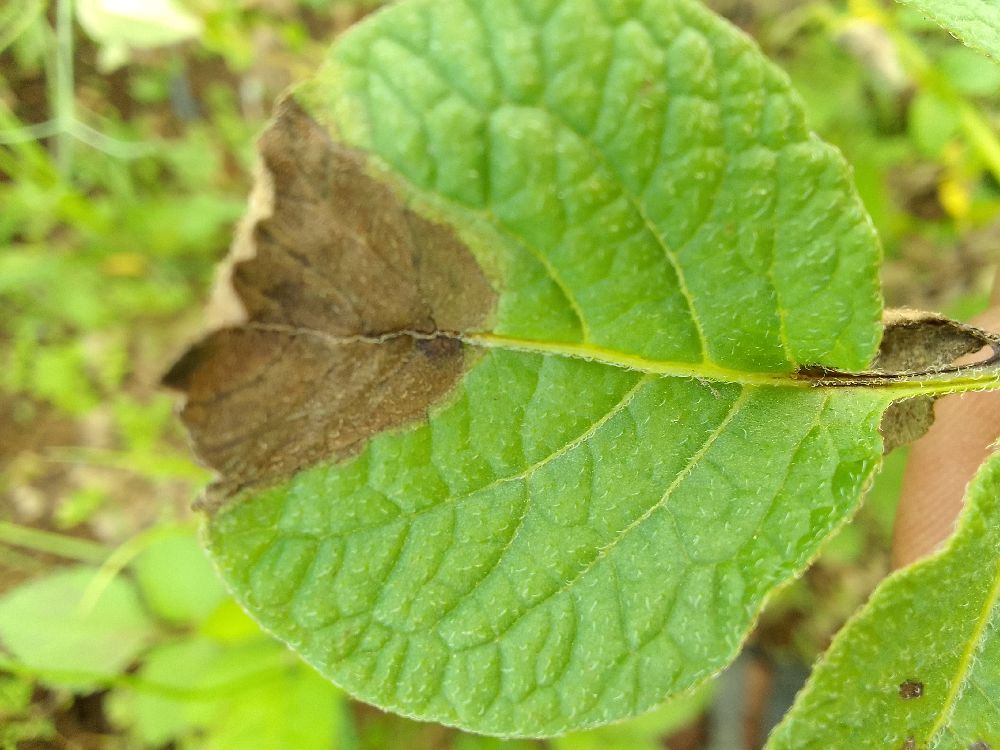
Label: Late blight